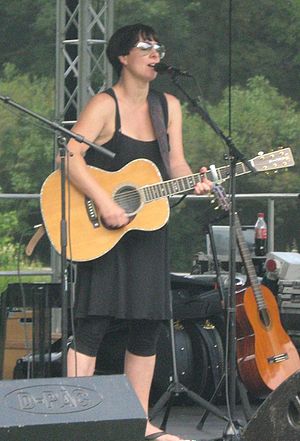
Jette Torp
Jette Torp, Liselund, 2010.
Jette Torp er en dansk sanger og entertainer.